List of Gaelic medium schools in Scotland

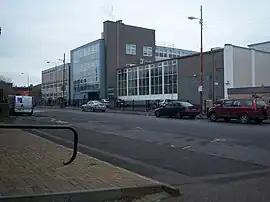
Sgoil Ghàidhlig Ghlaschu, or Glasgow Gaelic School, is the largest provider of Gaelic-medium education in Scotland in terms of pupils

This is a list of schools and institutions providing Scottish Gaelic–medium education (GME) by area. For convenience the areas listed are not necessarily council or education authority areas unless otherwise noted. There are at least 46 nurseries, 62 primary schools and 29 secondary schools providing GME education in Scotland.